Serb Democratic Forum

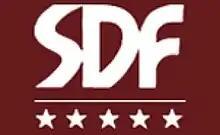

Serb Democratic Forum (Српски демократски форум) is a non-governmental organization of the Serbs of Croatia, which in cooperation with national and international organizations and institutions, protects human rights, minority rights, develops and promotes inter-ethnic tolerance and understanding and tries to restore mutual trust and respect.